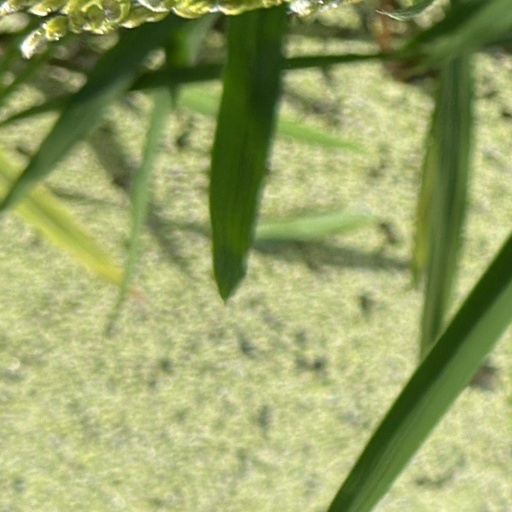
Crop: rice